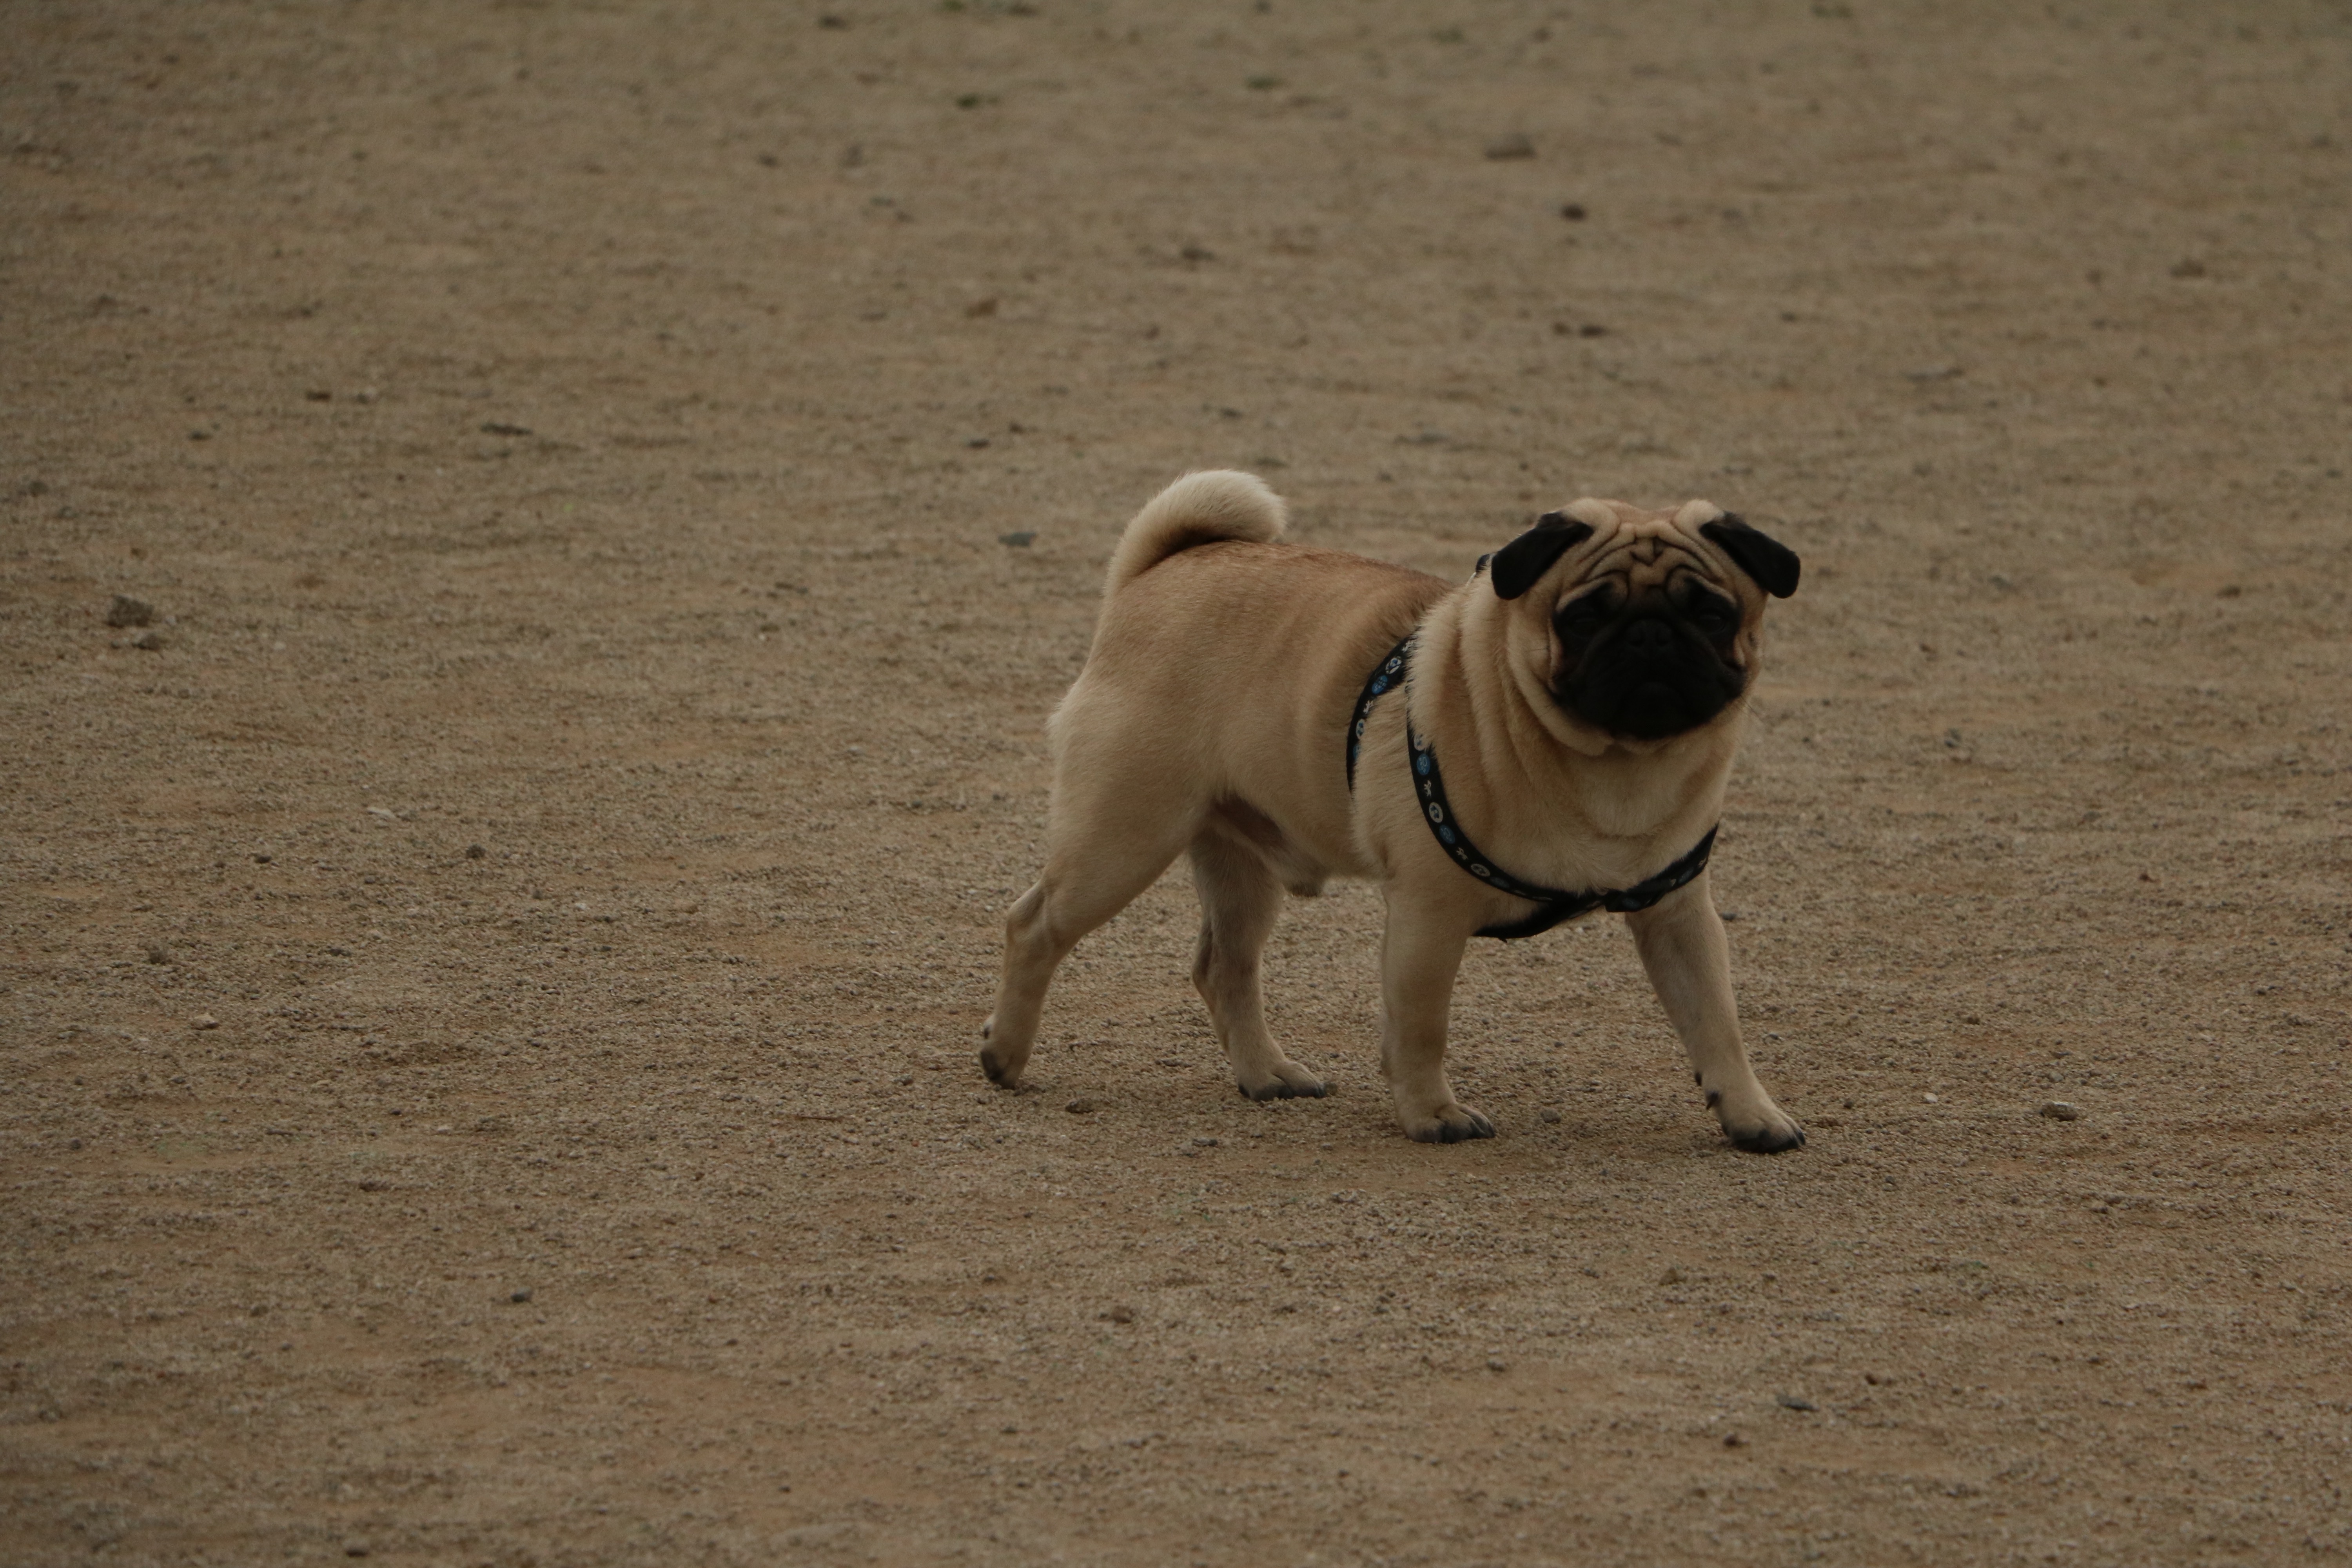
puppy, dog, mammal, pug, vertebrate, dog like mammal, carnivoran, dog crossbreeds